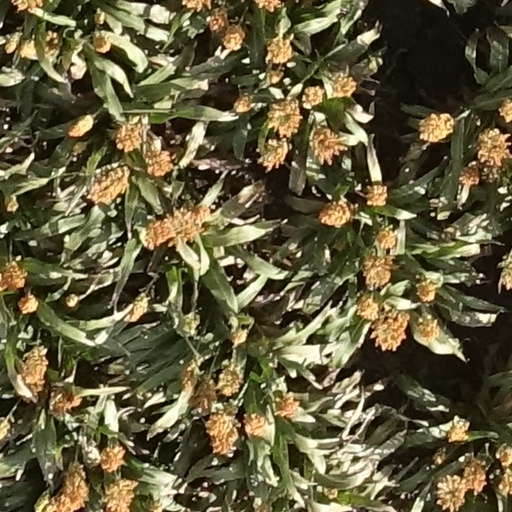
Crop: sorghum